Furniture

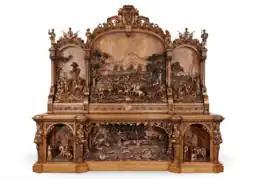
The Chevy Chase Sideboard by Gerrard Robinson. Often considered to be one of the finest furniture pieces of the 19th century and an icon of Victorian furniture.

Unlike the ancient western civilizations of Egypt, Greece, and Rome, there is comparatively little evidence of furniture from the 5th to the 15th century. Very few extant pieces survive, and evidence in literature is also scarce. It is likely that the style of furniture prevalent in late antiquity persisted throughout the Middle Ages. For example, a throne similar to that of Zeus is depicted in a sixth-century diptych, while the Bayeux tapestry shows Edward the Confessor and Harold seated on seats similar to the Roman sella curulis. The furniture of the Middle Ages was usually heavy, oak, and ornamented with carved designs.